King-Lincoln Bronzeville

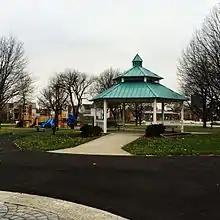
Mayme Moore Park

The Second Baptist Church was founded in 1824 and is the first black Baptist church in Columbus, Ohio. The church building was built from 1907 to 1908. Pastor James Preston Poindexter, Second Baptist Church's pastor in 1858, is historically known for his involvement in the underground railroad as an enthusiastic abolitionist. Through his civil rights activism, he helped shaped the neighborhoods of King-Lincoln Bronzeville.